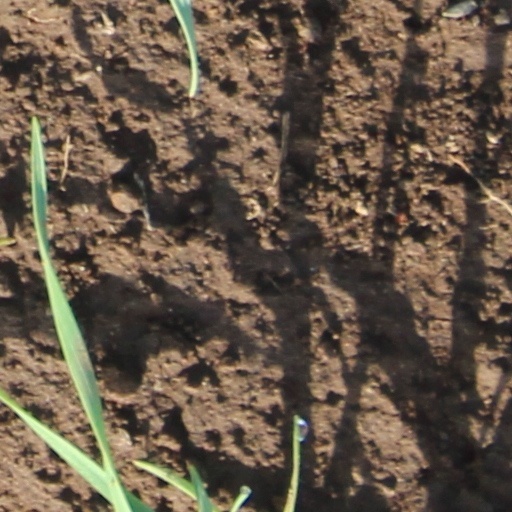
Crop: wheat